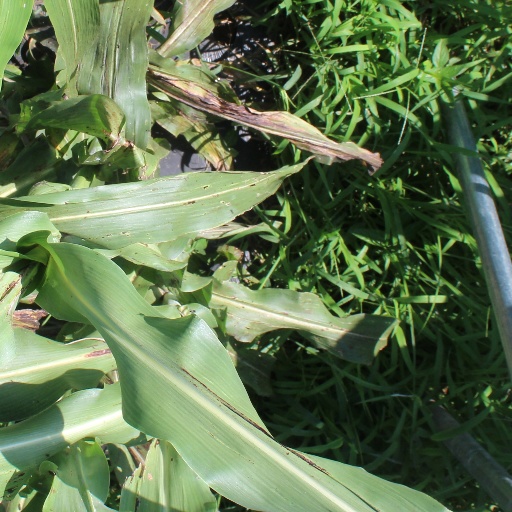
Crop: sorghum